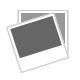
wall by the sea by person